Kozmino (port)

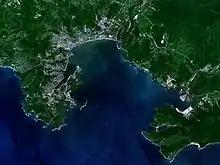
Port of Kozmino is the eastern-most settlement on Kozmino Bay; across the water of Nakhodka Bay is the city of Nakhodka

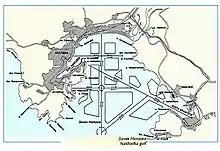
Kozmino Bay in the Nakhodka Bay

Kozmino is an oil port southeast of Vladivostok on the Nakhodka Bay near Nakhodka, Primorsky Krai, Russia and close to Russia's borders with China and North Korea, on the coast of the Sea of Japan.